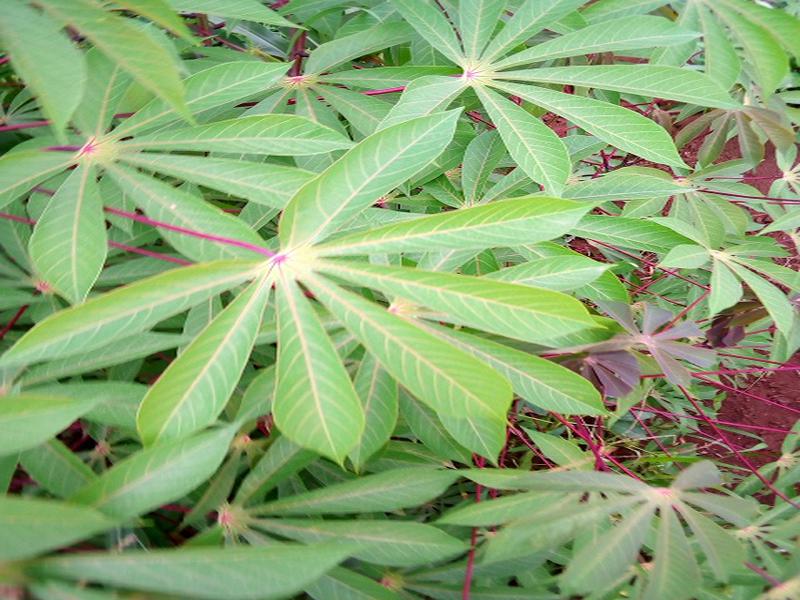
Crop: cassava
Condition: healthy